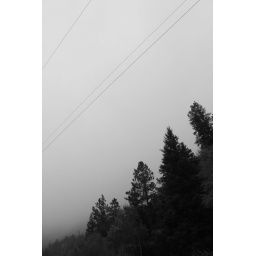
The gray skies in the mountain are amazing.